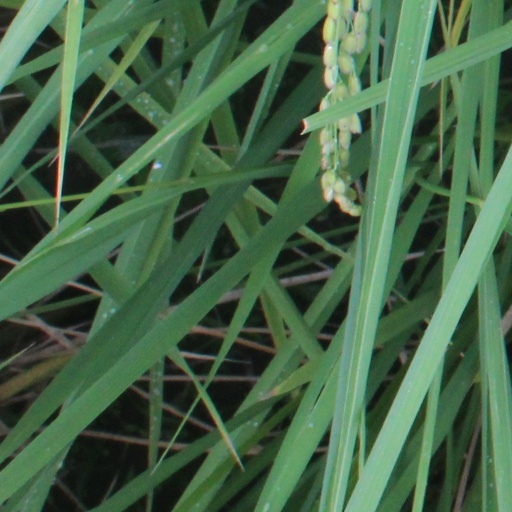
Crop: rice